Cationic polymerization

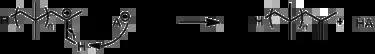
Chain transfer by hydrogen abstraction to the counterion

The second method involves hydrogen abstraction from the active chain end to the monomer. This terminates the growing chain and also forms a new active carbenium ion-counterion complex which can continue to propagate, thus keeping the kinetic chain intact.